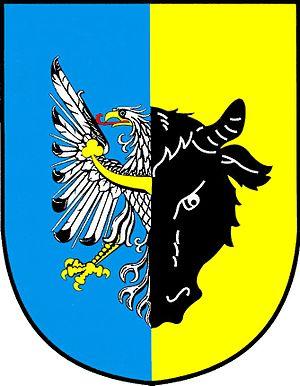
Svárov est une commune du district de Kladno, dans la région de Bohême-Centrale, en République tchèque. Sa population s'élevait à 608 habitants en 2020.